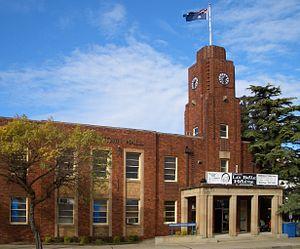
La ville de Rockdale est une ancienne zone d'administration locale de l'agglomération de Sydney, située dans l'État de Nouvelle-Galles du Sud en Australie. Elle a existé de 1871 à 2016, date à laquelle elle est réunie au conseil de Bayside.